Sweethearts (candy)

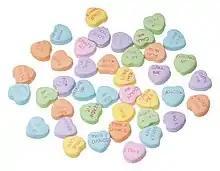
Necco Sweethearts

Oliver R. Chase invented a machine in 1847 to cut lozenges from wafer candy, similar to Necco Wafers, and started a candy factory.